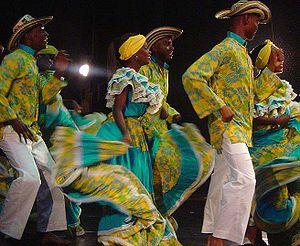
La culture de la Colombie, pays d'Amérique du Sud, façades atlantique et pacifique, désigne d'abord les pratiques culturelles observables de ses habitants.